Pighalta Aasman

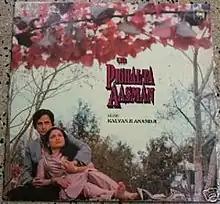
Film poster

Pighalta Aasman is a 1985 Indian Hindi-language film produced and directed by Shammi. It stars Shashi Kapoor, Raakhee, Rati Agnihotri in pivotal roles.